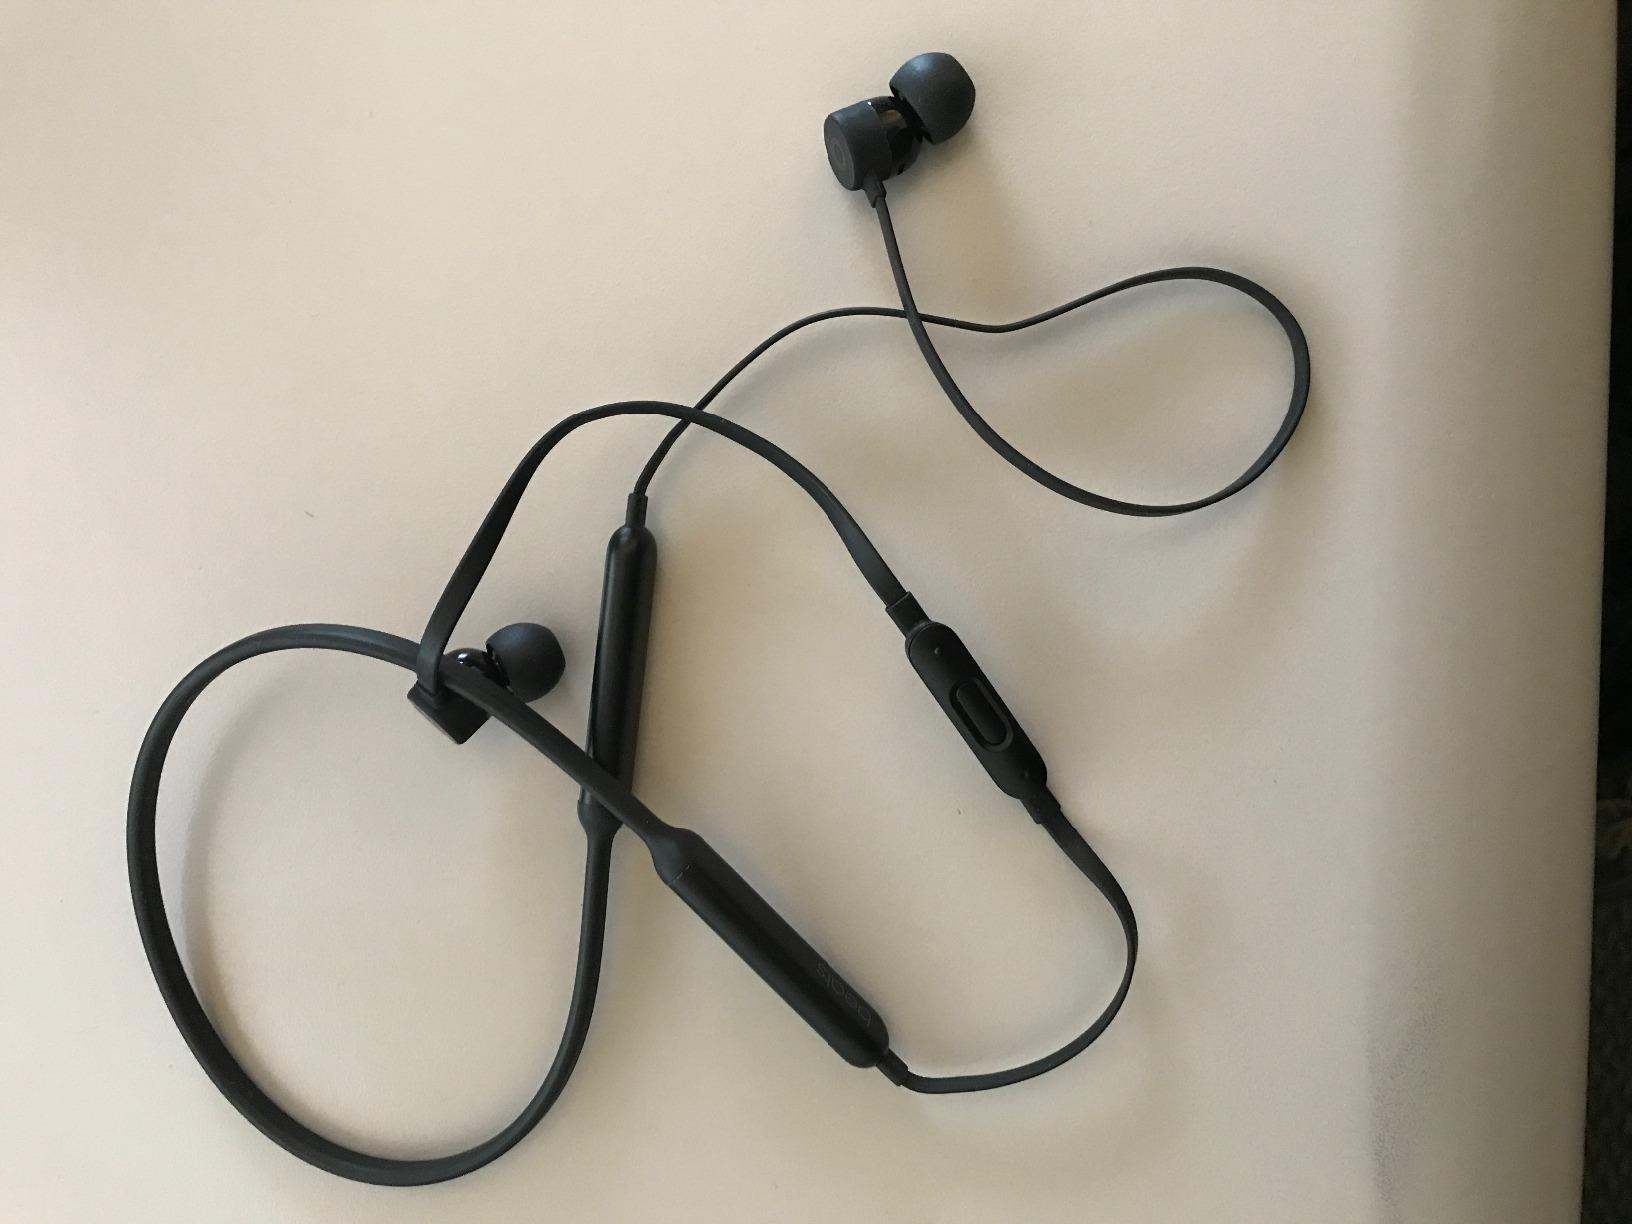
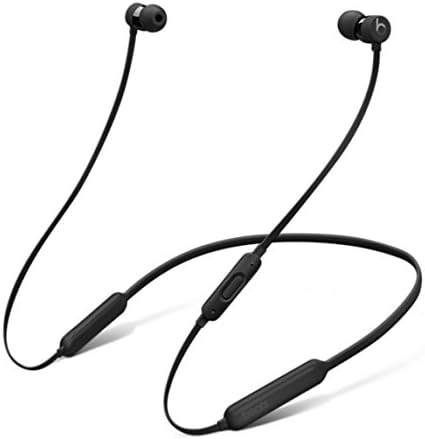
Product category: headphones
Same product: yes